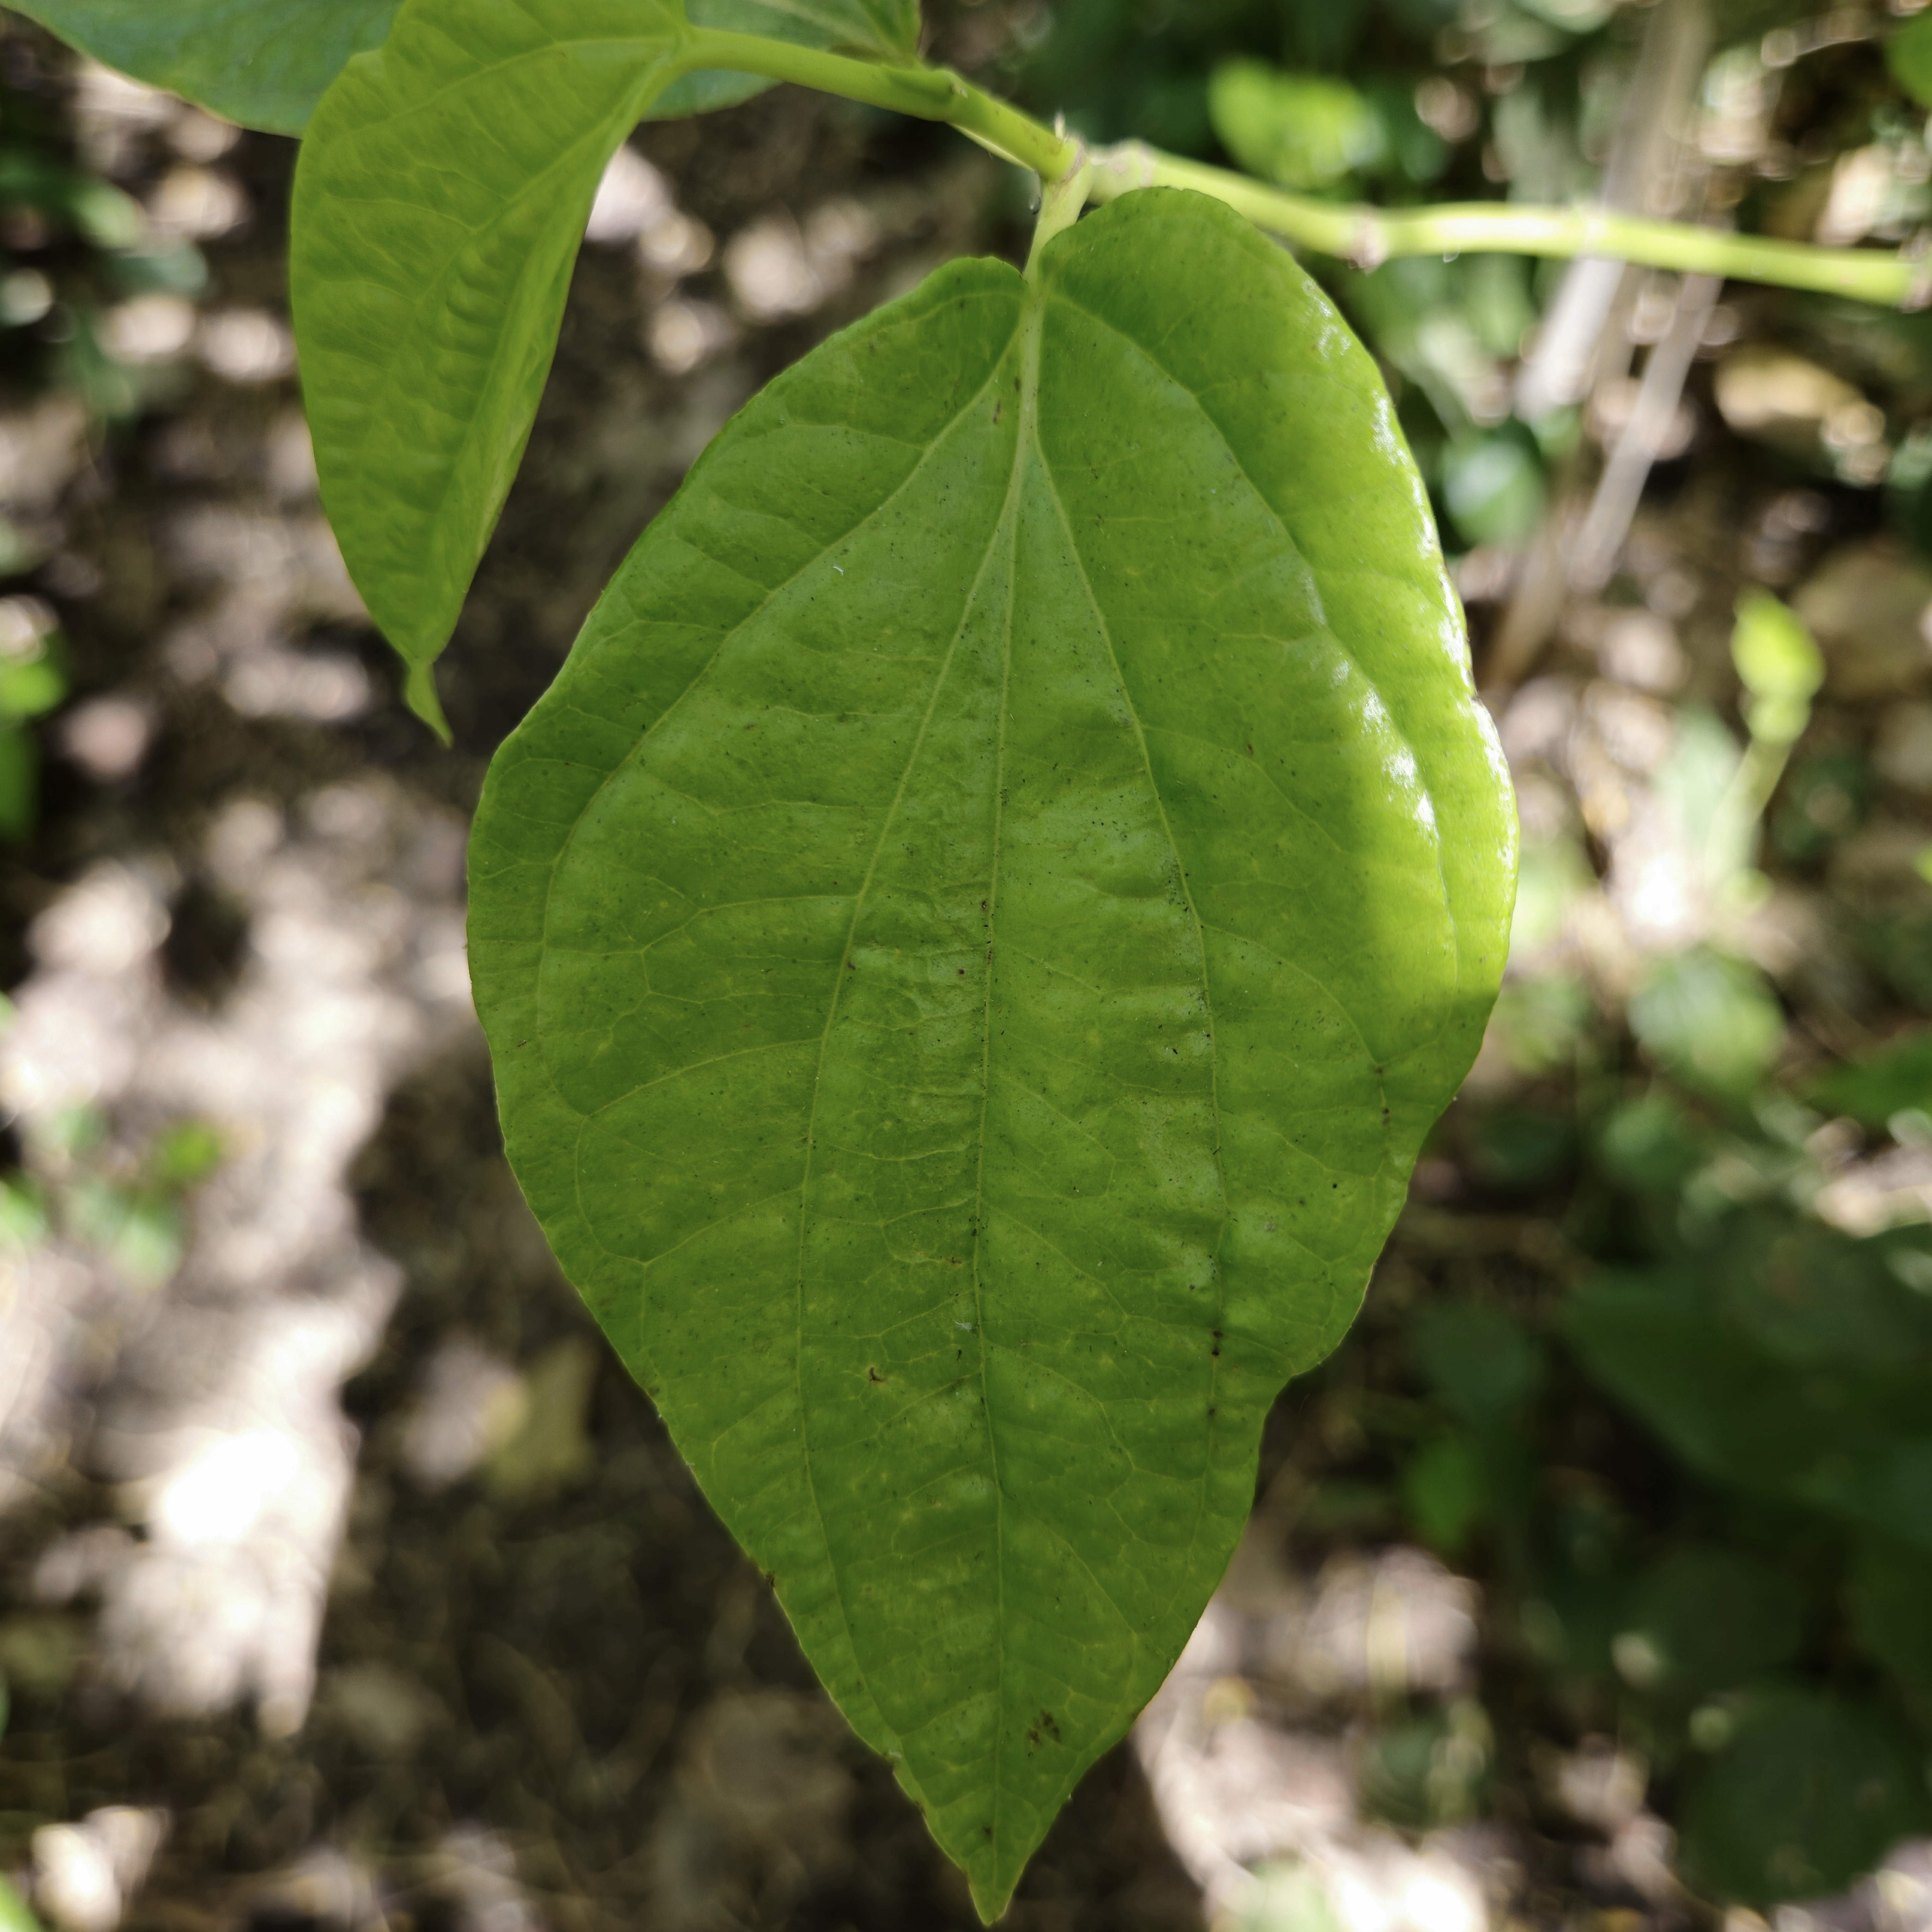
Label: Healthy